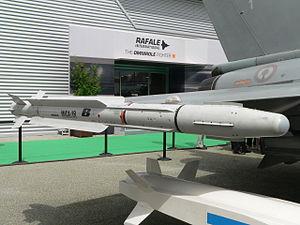
Les frégates de classe Maharaja Lela, sont une classe de six frégates furtives en cours de construction pour la Marine royale malaisienne. Les navires sont basés sur une version agrandie de la corvette de classe Gowind, conçue par DCNS de France. Le contrat a été finalisé et il a été décidé que les six navires seront construits par le constructeur naval malaisien Boustead Heavy Industries pour la marine royale malaisienne à un prix plafond de 9 milliards de RM à partir de 2015.